Battle of Silva Litana

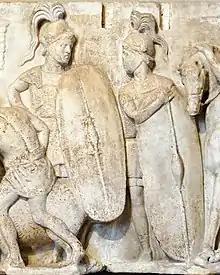

Most male Roman citizens were eligible for military service and would serve as infantry, a better-off minority providing a cavalry component. Traditionally, when at war the Romans would raise two legions, each of 4,200 infantry and 300 cavalry. Approximately 1,200 of the infantry, poorer or younger men unable to afford the armour and equipment of a standard legionary, served as javelin-armed skirmishers, known as velites. They carried several javelins, which would be thrown from a distance, a short sword, and a shield. The balance were equipped as heavy infantry, with body armour, a large shield and short thrusting swords. They were divided into three ranks, of which the front rank also carried two javelins, while the second and third ranks had a thrusting spear instead. Both legionary sub-units and individual legionaries fought in relatively open order. It was the long-standing Roman procedure to elect two men each year, known as consuls, to each lead an army. An army was usually formed by combining a Roman legion with a similarly sized and equipped legion provided by their Latin allies; allied legions usually had a larger attached complement of cavalry than Roman ones.